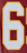
Number: 6